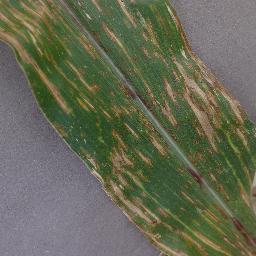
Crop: corn
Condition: (maize)_cercospora_spot_gray_spot